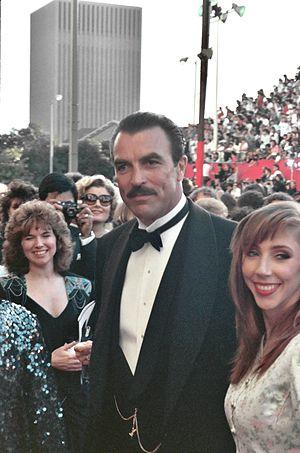
Tom Selleck, né le 29 janvier 1945 à Détroit dans le Michigan, est un acteur, producteur et scénariste américain.